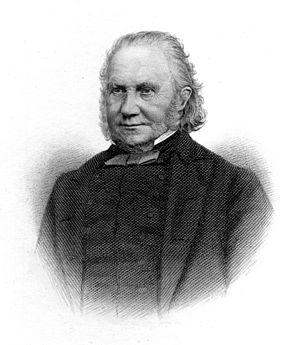
Thomas Cooper est un poète anglais connu pour ses œuvres sur le mouvement chartiste en Angleterre écrites dans la première moitié du XIXᵉ siècle.